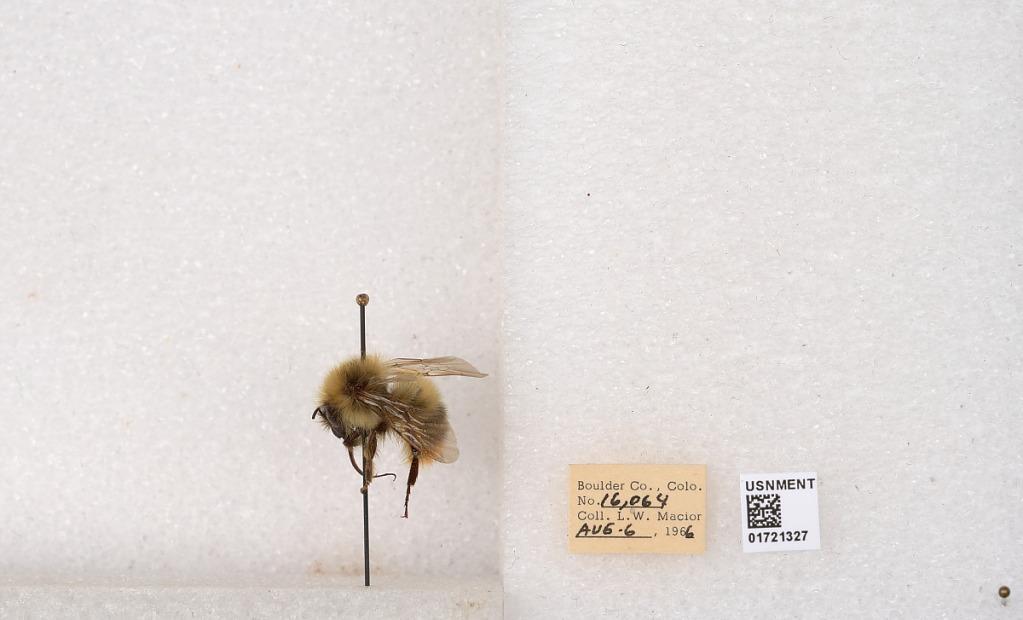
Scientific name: Bombus kirbyellus
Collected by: L. Macior
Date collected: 1966-8-6
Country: United States
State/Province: Colorado
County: Boulder
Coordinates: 40.0925, -105.358